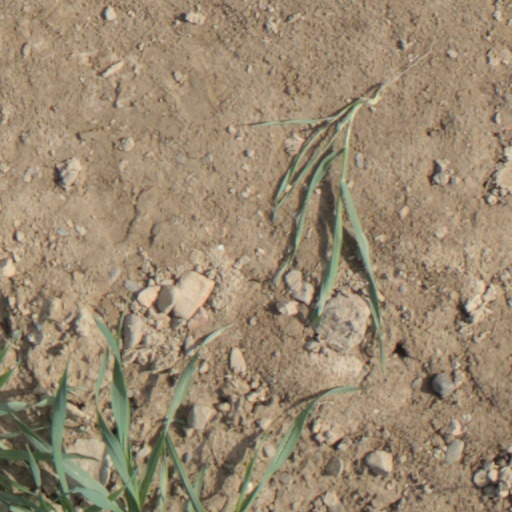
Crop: wheat